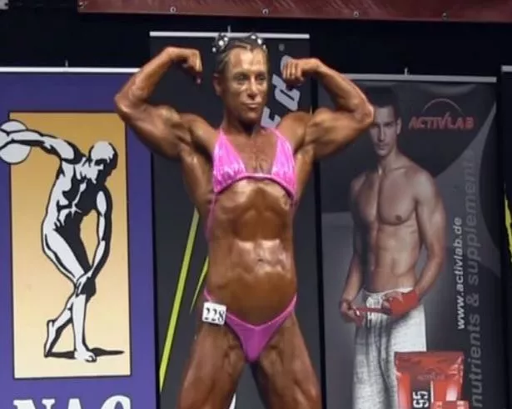
person strikes a pose during a competition .